Dmitri Sychev

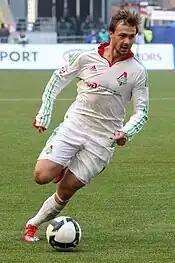
Sychev playing for Lokomotiv in 2009

Sychev was selected to play for the Russian national team at the 2002 FIFA World Cup, where he became the youngest player to appear for the Soviet Union or Russia at 18 years and 222 days. In the event, he scored a goal and set up other three in an otherwise disappointing Russian campaign. This goal made him the fourth youngest goalscorer in the FIFA World Cup.